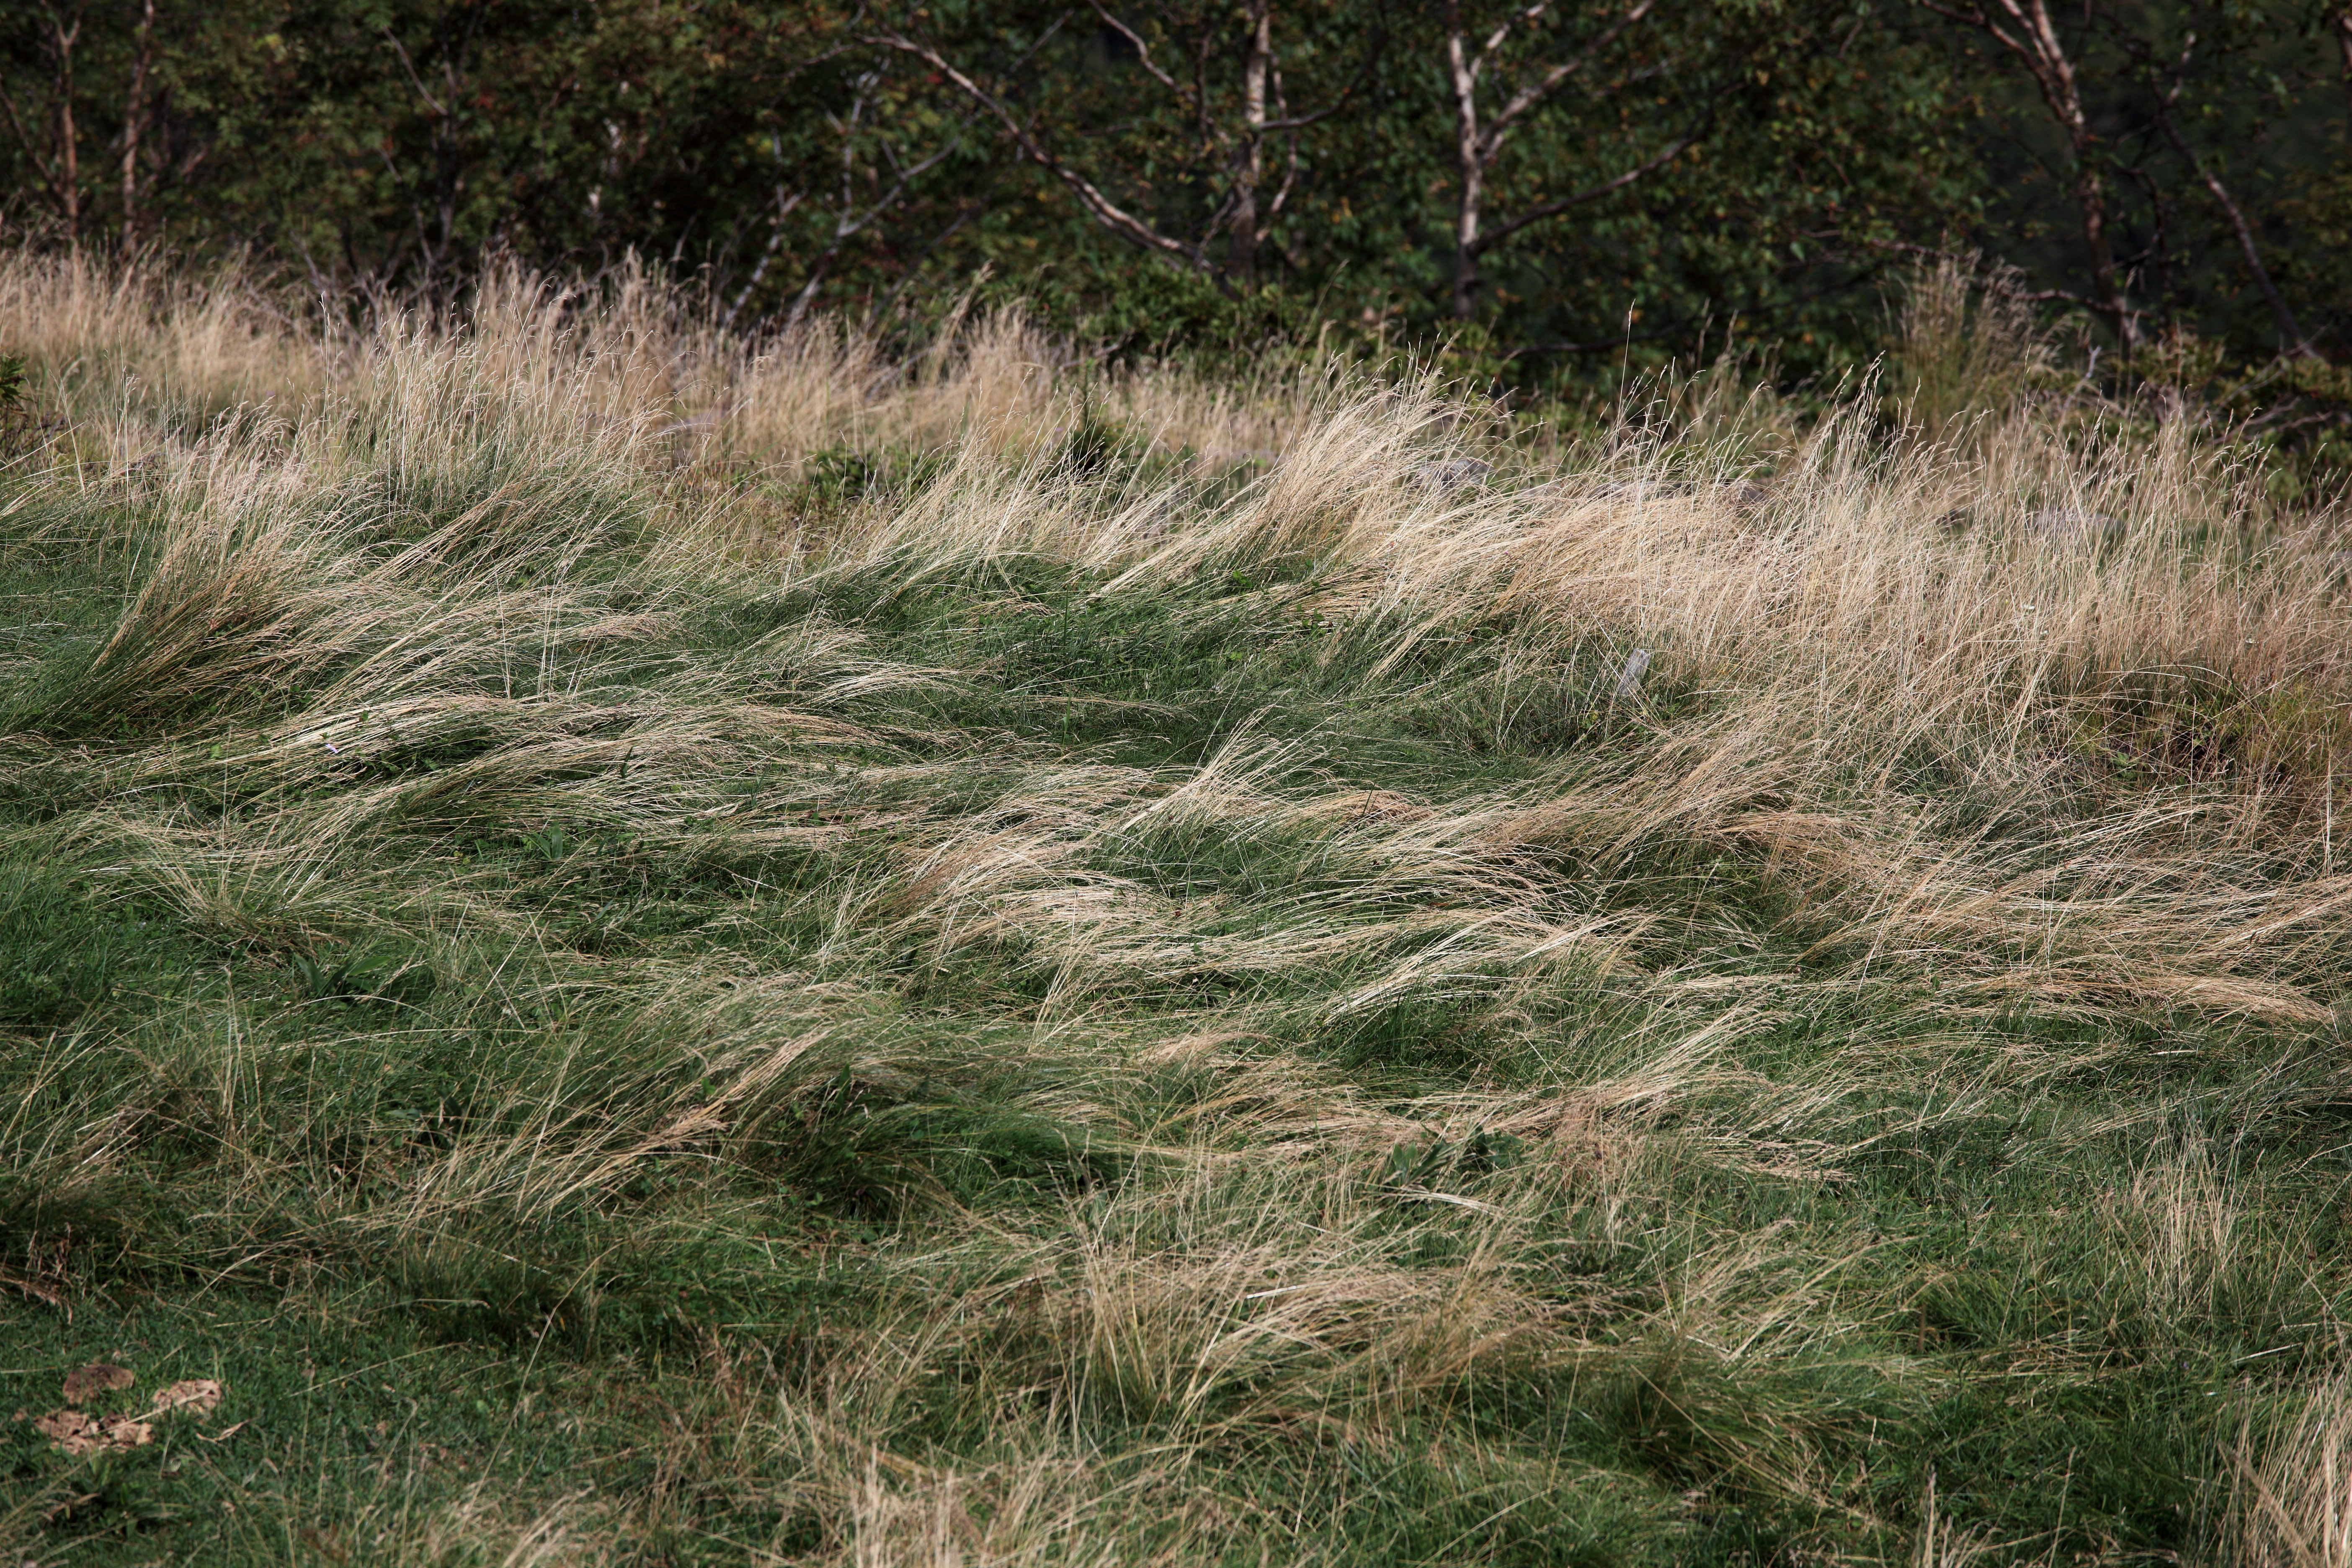
tree, grass, marsh, plant, field, lawn, meadow, prairie, leaf, flower, pattern, green, high, soil, highland, flora, background, grassland, vegetation, wetland, bog, plateau, wallpaper, 5d, hires, woodland, habitat, markii, ecosystem, hi, res, resolution, nagano, matsumoto, utsukushigahara, steppe, flowering plant, natural environment, grass family, land plant, phragmites, shrubland